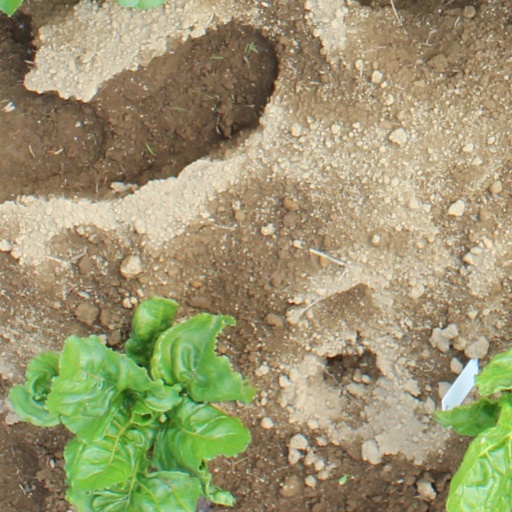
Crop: sugar beet